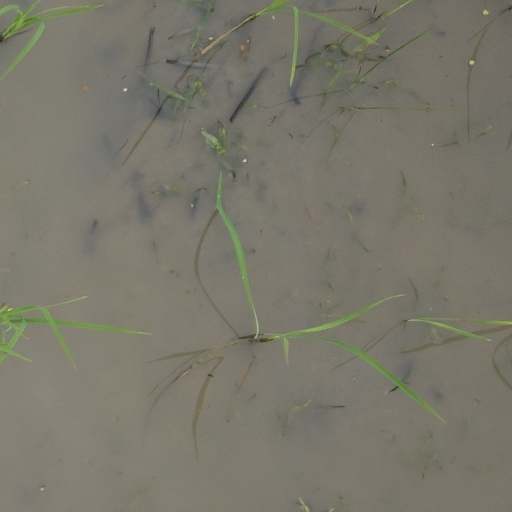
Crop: rice